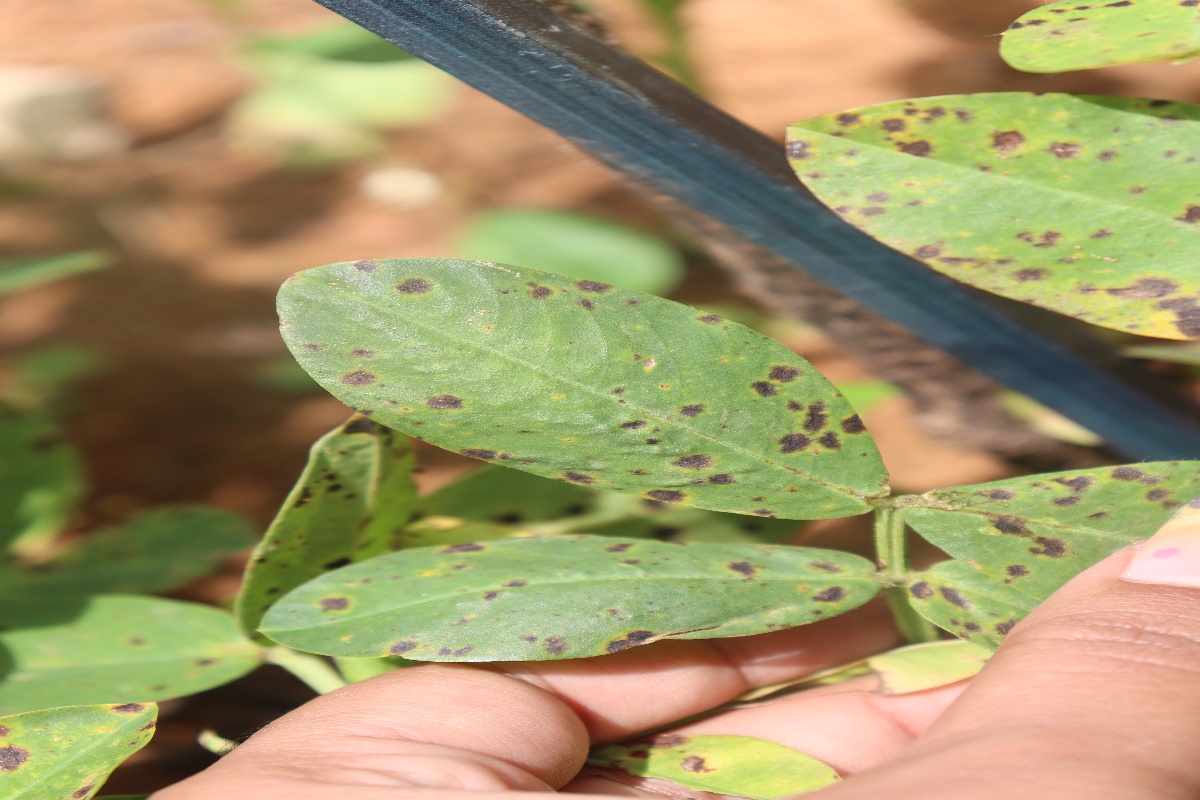
Label: late leaf spot